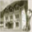
Label: house